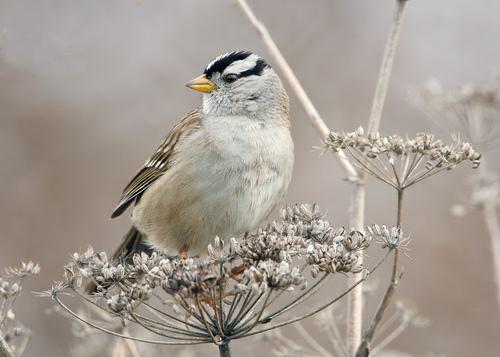
A photo of a white crowned sparrow